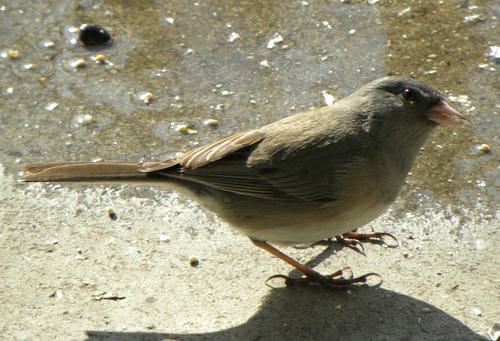
A photo of a dark eyed junco